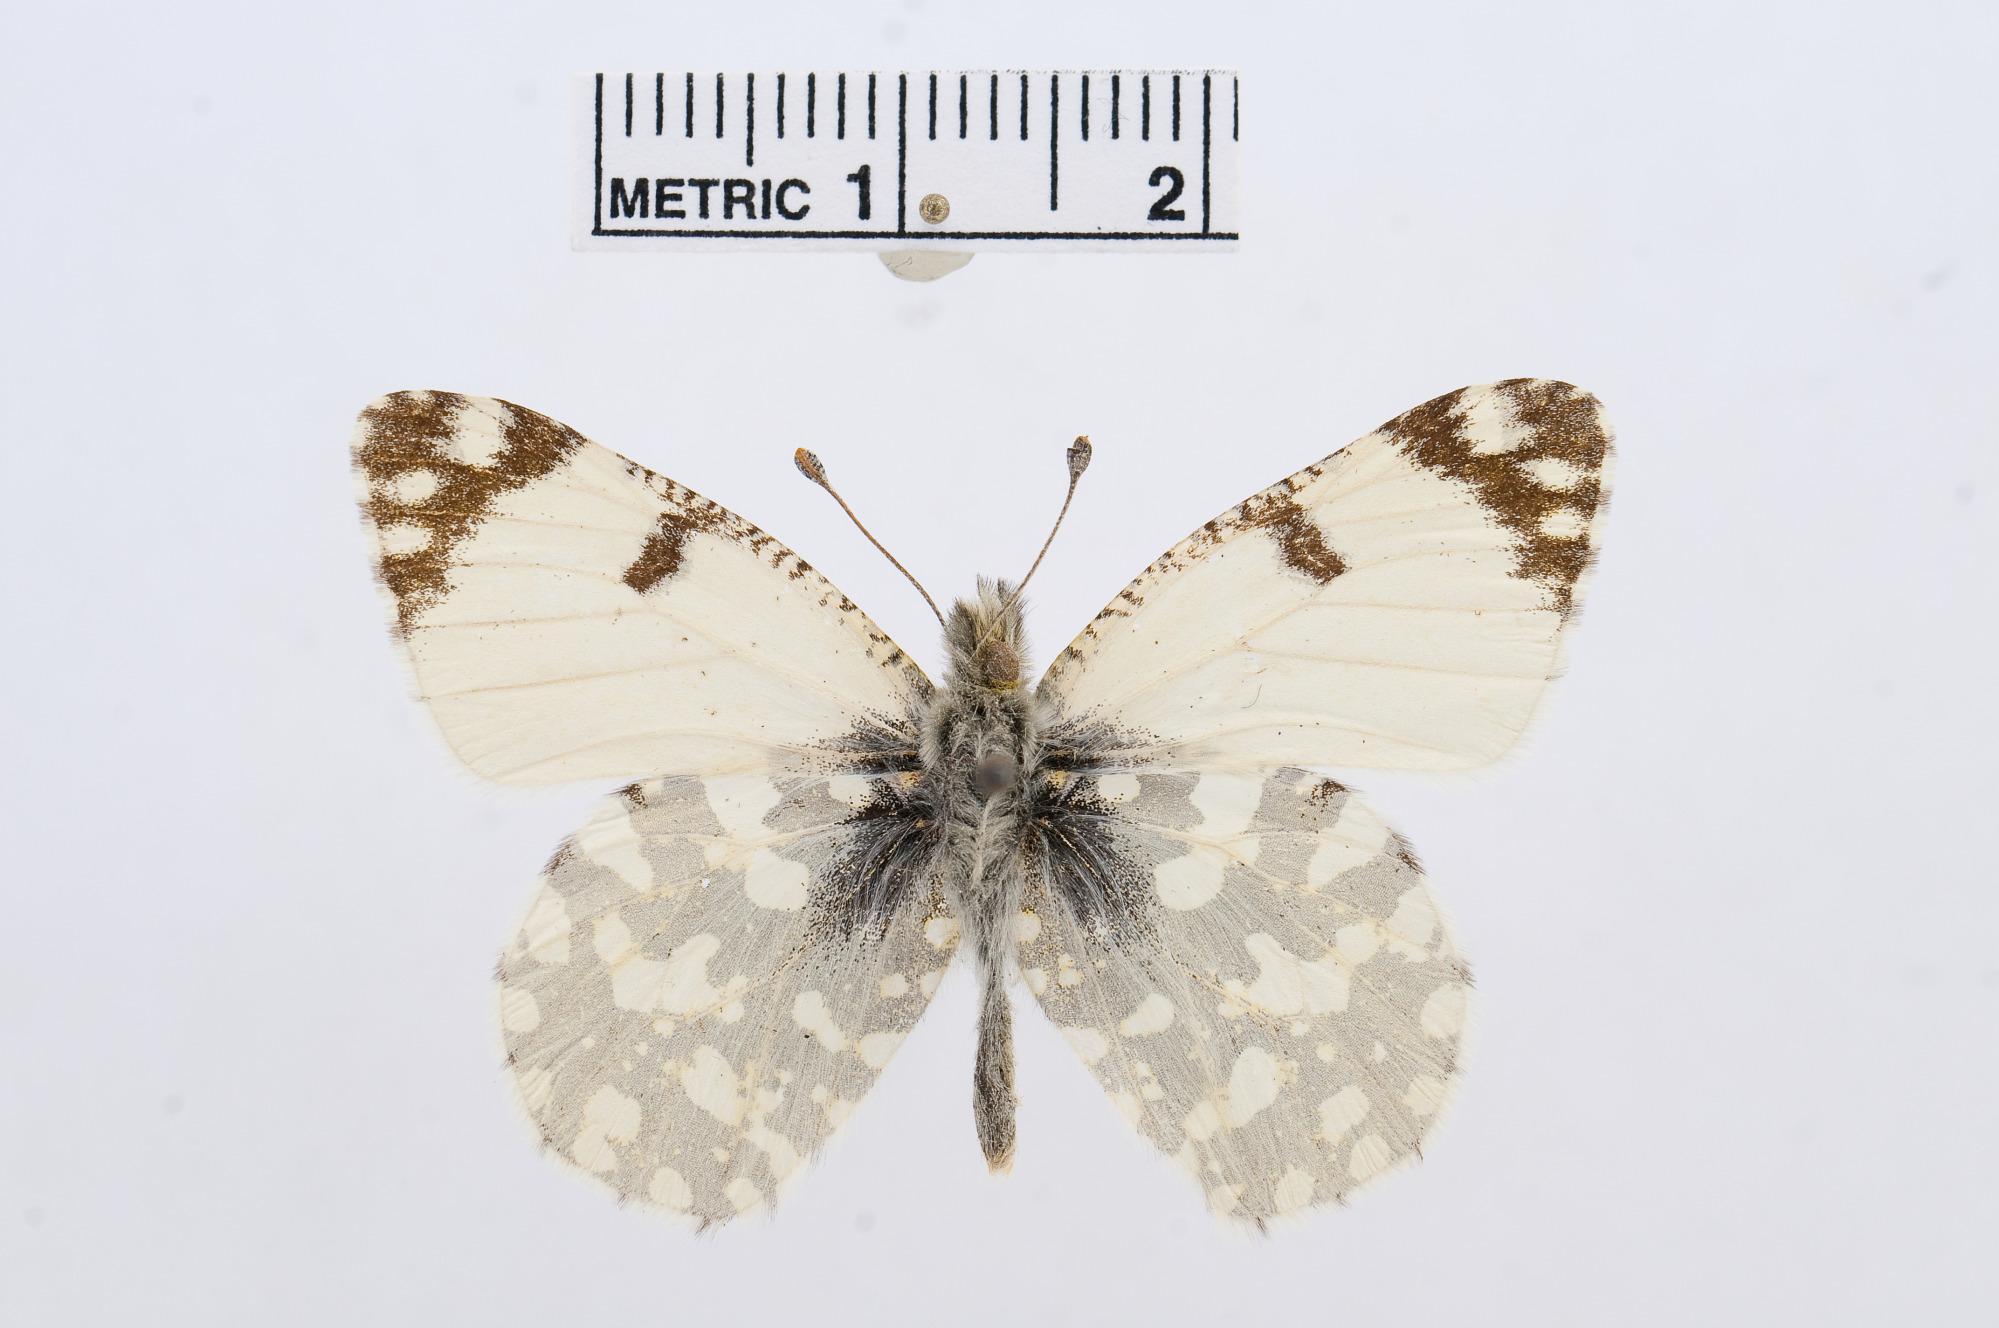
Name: Euchloe ausonia
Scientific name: Euchloe ausonia
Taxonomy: Animalia, Arthropoda, Hexapoda, Insecta, Lepidoptera, Pieridae, Pierinae